Bernie Sanders

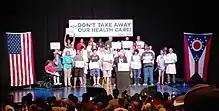
Don't Take Our Health Care rally in Columbus, Ohio, June 2017

In the most expensive political campaign in Vermont's history, Sanders defeated businessman Rich Tarrant by an almost 2-to-1 margin. Many national media outlets projected him as the winner just after the polls closed, before any returns came in.